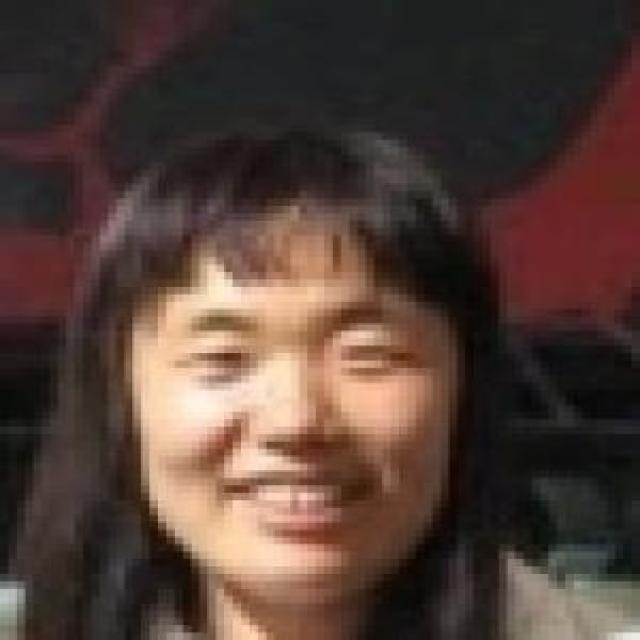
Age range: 21-44